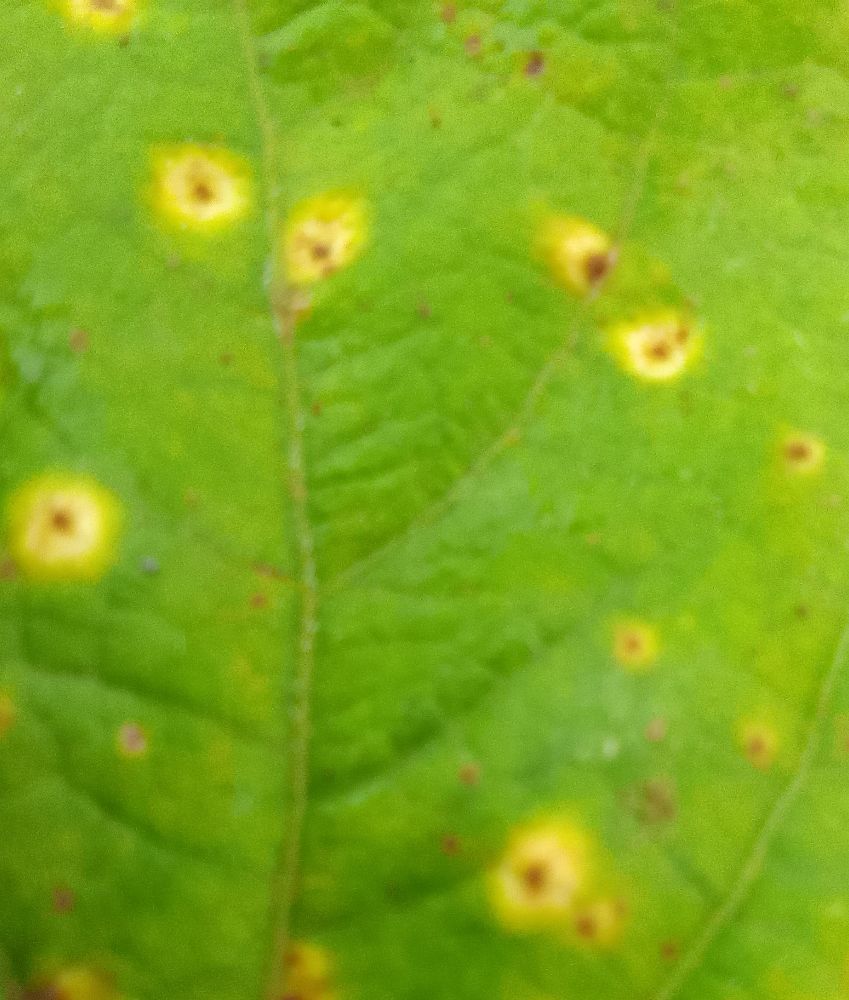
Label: rust